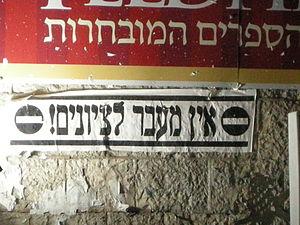
Jérusalem - quartier de Méa Shéarim - une affichette indiquant אין מעבר לציונים ""interdit aux sionistes!"" עברית: שלט בשכונת מאה שערים ובו כתוב ""אין כניסה לציונים"""
L'antisionisme désigne l'opposition au sionisme. Le terme est utilisé dans différents contextes et pour décrire différentes positions politiques caractérisées par de l'hostilité qui peut être : à l'État d'Israël, à sa création, à son caractère juif, à son territoire, à l'autodétermination du peuple juif, à une perception du mouvement sioniste ou à d'autres sujets comme le statut des territoires palestiniens. Au cours de l'histoire, le concept a fait partie de la réflexion politique juive, puis il a été repris dans le monde arabe, par le nationalisme palestinien, par l'URSS et plus récemment dans la rhétorique anti-israélienne. Des liens entre l'antisionisme et l'antisémitisme sont soulevés.